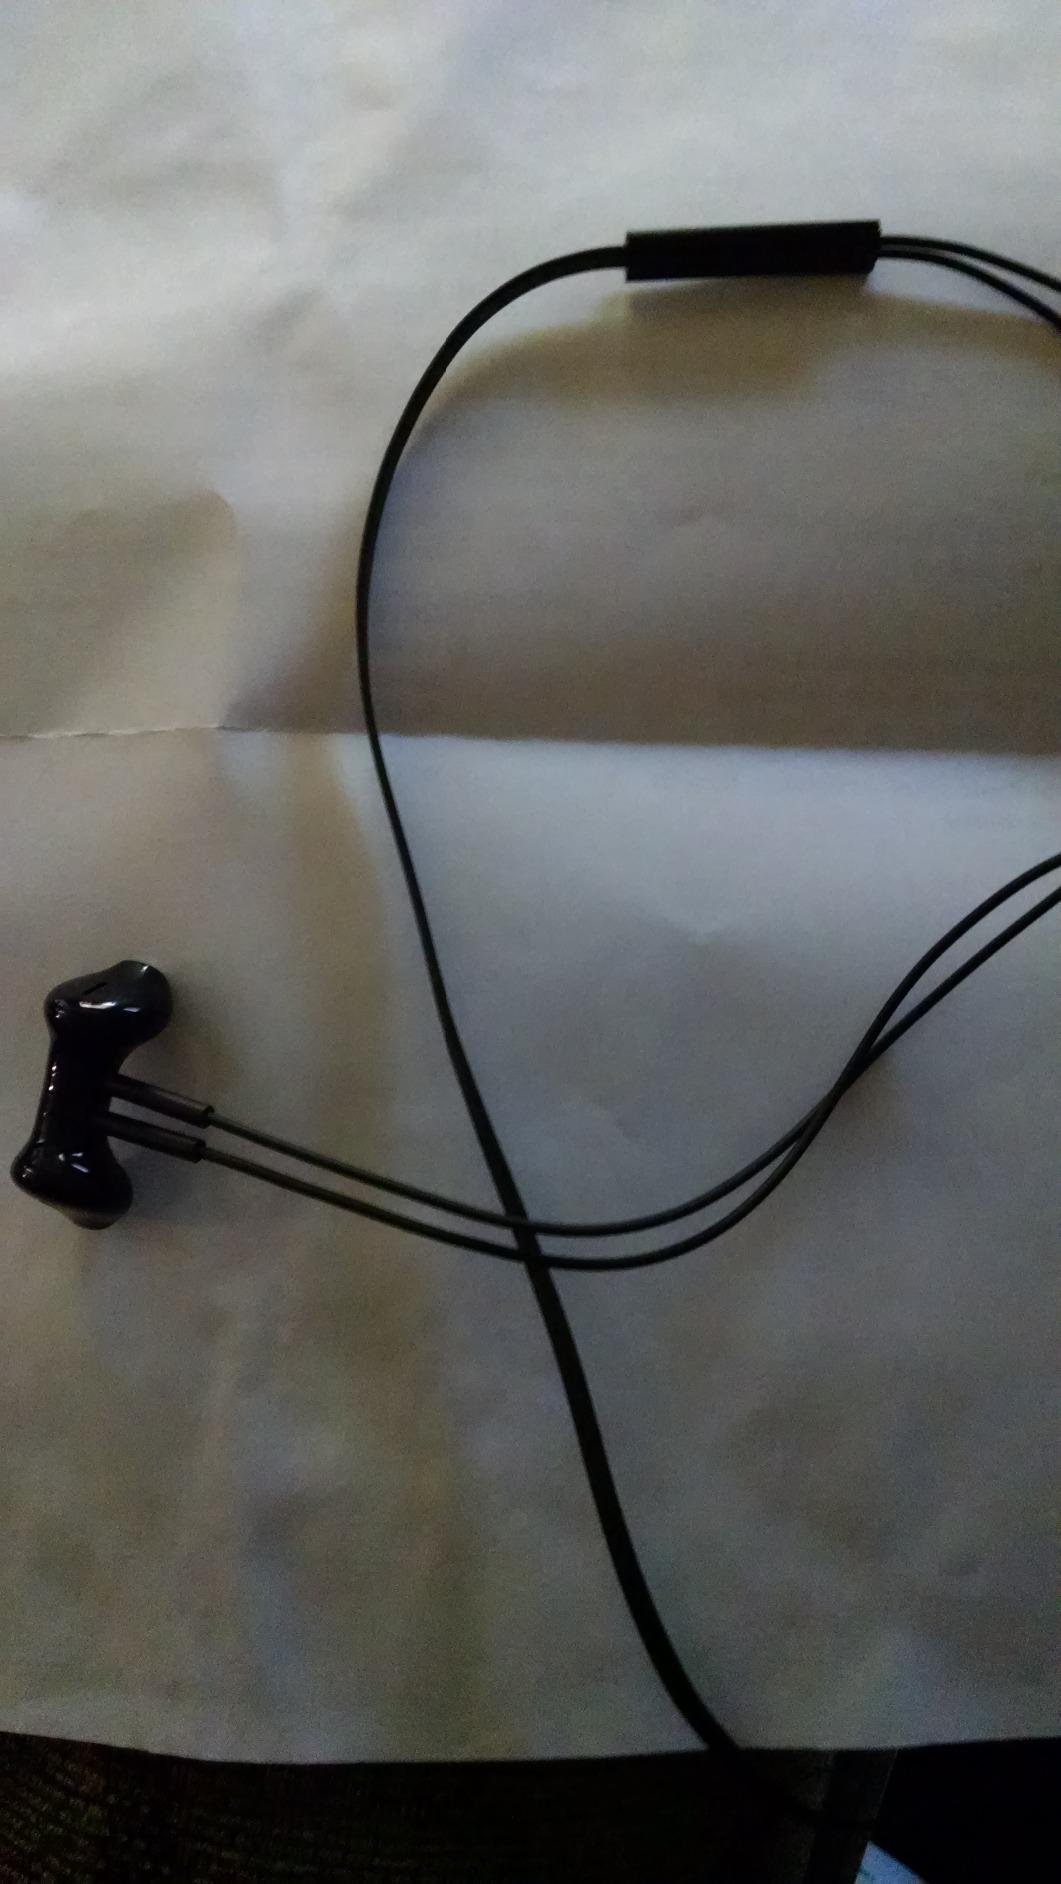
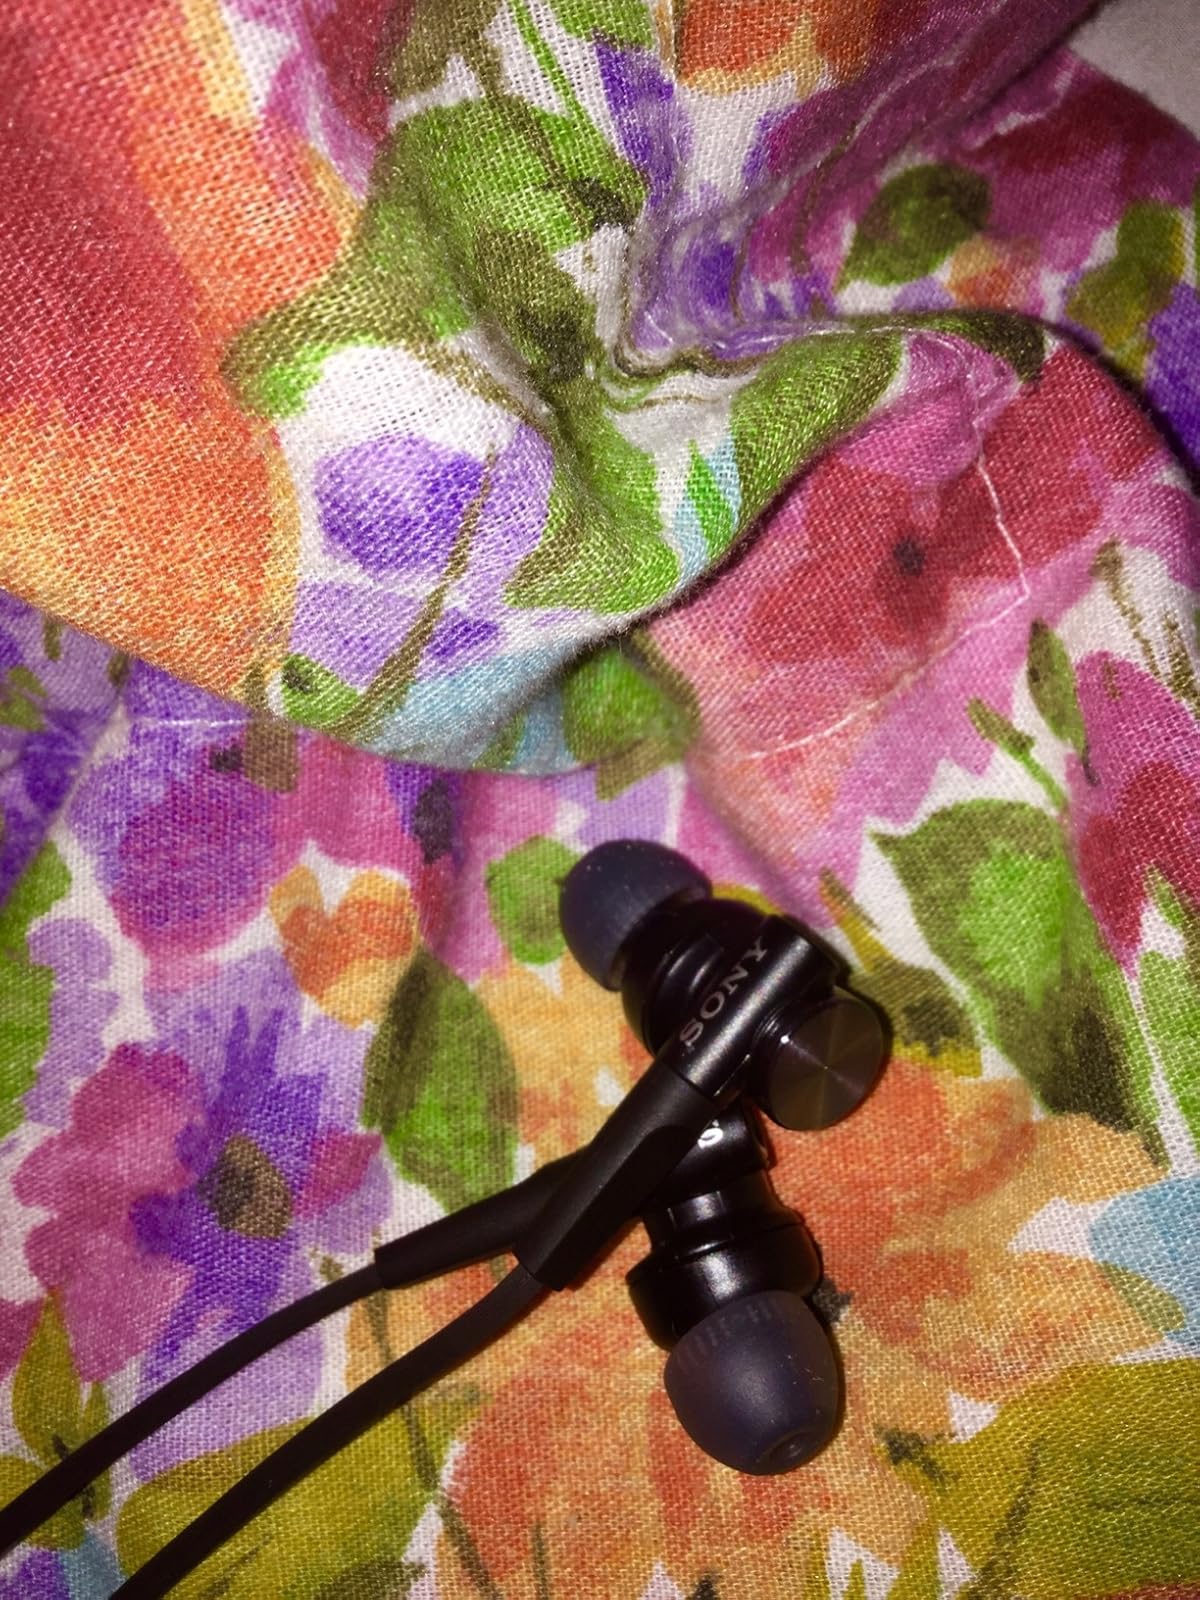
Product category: headphones
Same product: no